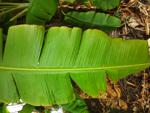
Label: xamthomonas